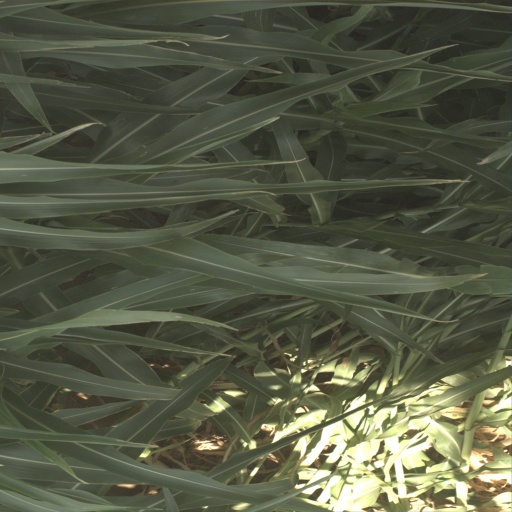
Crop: sorghum